Sussex Yeomanry

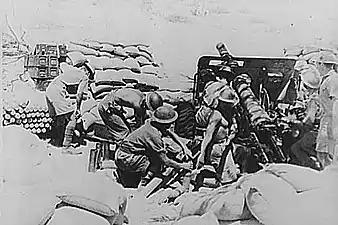
Artillery of an Indian division in action at Keren

On the outbreak of war in September 1939, the regiment mobilised at Brighton as an Army field regiment in Eastern Command. It was equipped with 12 × 4.5-inch howitzers of First World War vintage, but within days it had handed over eight of these guns to 123 Officer Cadet Training Unit at Catterick Garrison and all its vehicles to 98th (S&SY) Fd Rgt, which was preparing to go to France with the British Expeditionary Force (BEF). In the following weeks, the regiment received 18 × 18-pounder Mk II guns, and 15 assorted civilian vehicles. In December 1939 the regiment supplied a cadre of trained officers and men to provide the basis of a new 74th Medium Regiment that was forming at Preston Park, Brighton ("see below"). In April 1940, 144th Fd Rgt went to Dursley in Gloucestershire to join IV Corps, and began to receive modern 25-pounder guns and Quad tractors. By June, when the BEF had been evacuated from Dunkirk without any of its guns, 144th Fd Rgt was one of the few field regiments in the UK with its full allotment of 24 × 25-pounders. It was attached to the Regular Army 4th Division, which was refitting in Hampshire, before returning to IV Corps in August.